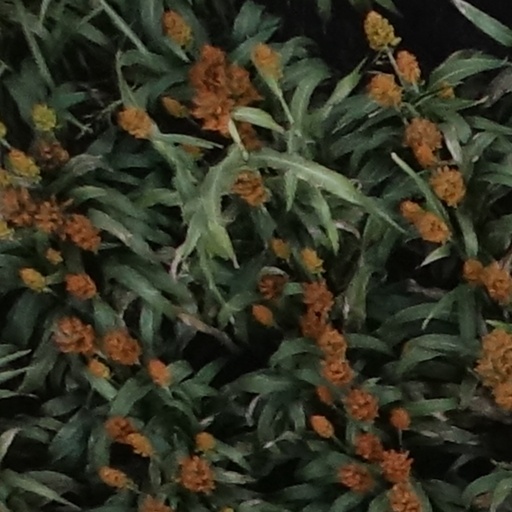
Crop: sorghum